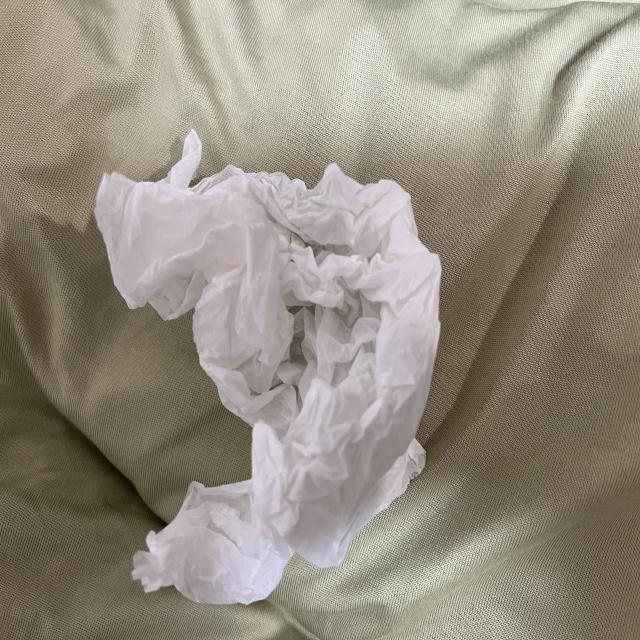
Label: tissues